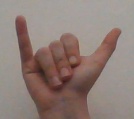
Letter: ya